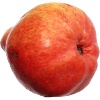
Label: Pear Red 1